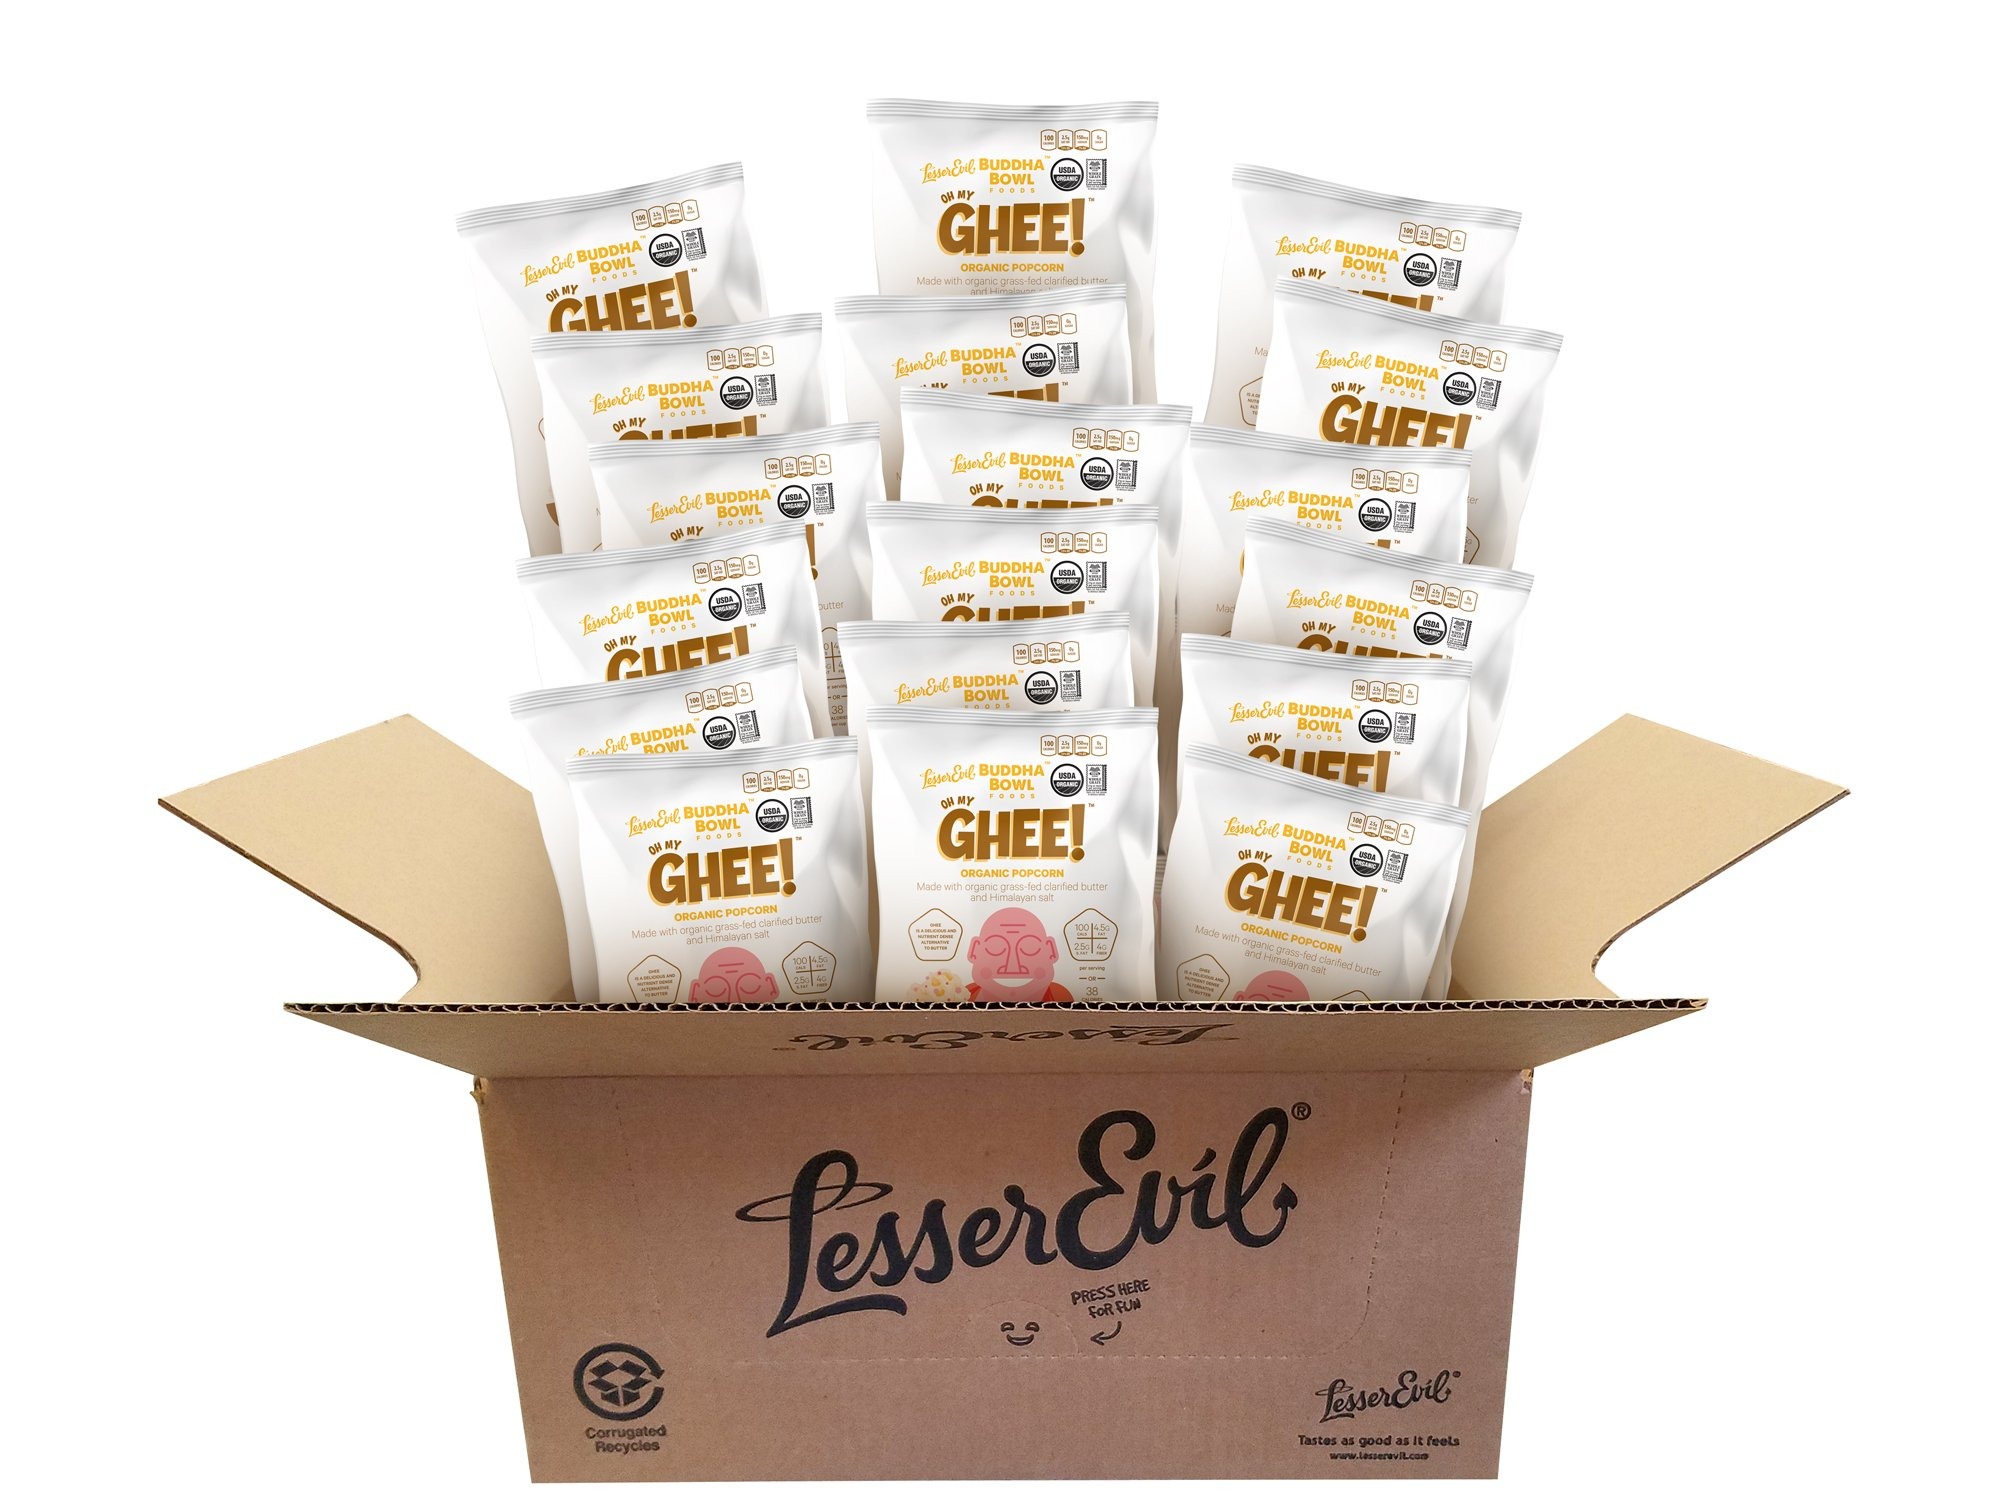
Item Name: LesserEvil Organic Popcorn, Oh My Ghee!, .88 Ounce, 18 Count
Bullet Point 1: Contains 18 - .88 ounce snack size bags - Packaging May Vary
Bullet Point 2: We love the nutty, buttery flavor of ghee on popcorn. Ghee is known all over the world for its Aruyvedic properties and we love the nutty, buttery flavor on popcorn
Bullet Point 3: We air pop the most tender butterfly popcorn, making it lighter, fluffier and lower in fat and calories
Bullet Point 4: USDA Organic, gluten-free, and kosher
Bullet Point 5: 50% less fat, 40% more fiber and 26% fewer calories than traditional oil-popped popcorn
Value: 15.84
Unit: ounce

Price: 26.12